Betts Stradivarius

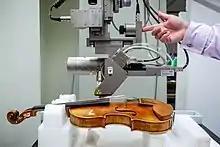
The Oberlin Betts violin, a replica of the Betts Stradivarius

The Betts Stradivarius is a violin made in 1704 by the Italian luthier Antonio Stradivari of Cremona. It is one of around 650 known extant Stradivari instruments.